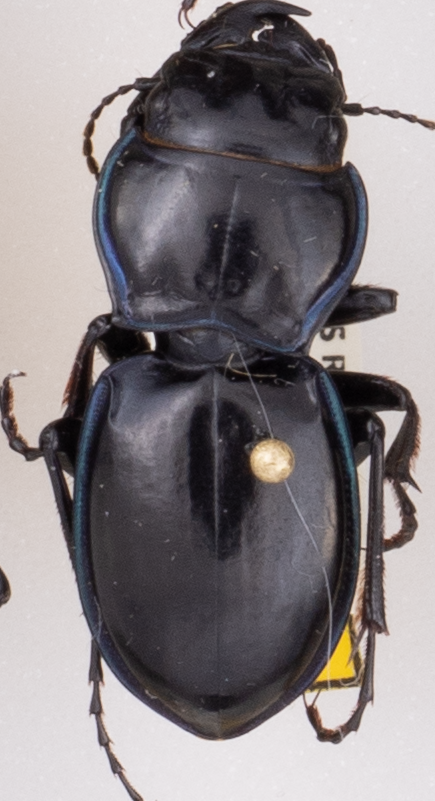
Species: Pasimachus elongatus
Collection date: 2021-09-01
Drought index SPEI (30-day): -0.09
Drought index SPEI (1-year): -0.27
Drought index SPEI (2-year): -0.03